Mushi-Uta

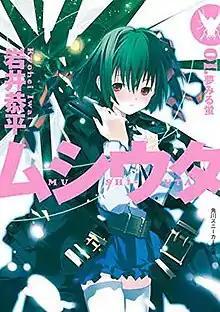
Cover of the first light novel

is a Japanese light novel series written by Kyouhei Iwai and illustrated by Ruroo. There is also a short story series called "Mushi-Uta bug" that is serialized in "The Sneaker" magazine. A manga adaptation by Seijuro Miz is serialized in "Shōnen Ace" magazine. An anime television series adaptation written by Reiko Yoshida and directed by Kazuo Sakai began airing on July 6, 2007.